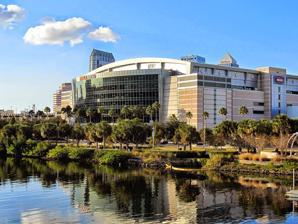
Building: Amalie Arena
Country: United States of America
Year built: 1996
Multiuse arena in Tampa, Florida, USA Amalie Arena Amalie Arena in November 2016 Amalie Arena Location in Florida Show map of Florida Amalie Arena Location in the United States Show map of the United States Former names Ice Palace (1996–2002) St. Pete Times Forum (2002–2012) Tampa Bay Times Forum (2012–2014) Address 401 Channelside Drive Location Tampa, Florida , United States Coordinates 27°56′34″N 82°27′7″W / 27.94278°N 82.45194°W / 27.94278; -82.45194 Public transit TECO Streetcar at Amalie Arena Owner Hillsborough County, Florida Operator Tampa Bay Entertainment Properties, LLC, a division of Vinik Sports Group, LLC [ circular reference ] Capacity Ice hockey : 19,092 Basketball : 20,500 Concert : 21,500 Arena football : 18,500 Construction Broke ground April 14, 1994 Opened October 20, 1996 Construction cost US$139 million ($286 million in 2023 dollars ) Architect Ellerbe Becket Structural engineer Walter P Moore General contractor Hunt / Morse Diesel Tenants Tampa Bay Lightning ( NHL ) (1996–present) Tampa Bay Storm ( AFL ) (1997–2017) South Florida Bulls ( NCAA ) (2011–2012) Tampa Breeze ( LFL ) (2009–2012) Toronto Raptors ( NBA ) (2020–2021) Website amaliearena .com Amalie Arena (officially stylized as AMALIE Arena ) is a multipurpose arena in Tampa, Florida , United States, that has been used for ice hockey , basketball , arena football , concerts, and other events. It is mainly used as the home for the Tampa Bay Lightning of the National Hockey League . The building opened in 1996 and was originally known as the Ice Palace . In August 2002, the building's naming rights were sold to the St. Petersburg Times , which became the Tampa Bay Times in January 2012; accordingly, the arena was known as the St. Pete Times Forum (2002–2012) and Tampa Bay Times Forum (2012–2014). In September 2014, the arena was renamed Amalie Arena when the naming rights were transferred to Amalie Oil Company . History Tampa Bay Times Forum logo (2012–2014) The venue, located in Downtown Tampa's Channelside District , was a secondary location chosen after the failure of Tampa Coliseum Inc. to secure funding to construct an arena on Tampa Sports Authority land near Tampa Stadium . The city of Tampa paid $86 million and the Tampa Bay Lightning paid $53 million for the venue's construction and infrastructure. It opened in 1996 as the Ice Palace. Its first event was a performance by the Royal Hanneford Circus . The first hockey game was the Lightning hosting the New York Rangers , which the Lightning won 5–2. The arena, built as a new home for the Lightning, was necessary because of the lack of a major league-sized arena in the Tampa Bay Area . The largest existing arenas in the region that were best shaped for hockey were Bayfront Arena in St. Petersburg, the Expo Hall at the Florida State Fairgrounds in Tampa, and the USF Sun Dome on the campus of the University of South Florida in Tampa. However, all of these were either too small for an NHL team to use long term, as their capacities were only 5,800 for Bayfront Arena and 10,425 for the Expo Hall, or would need to undergo extensive renovations to make space for hockey in the case of the Sun Dome (which after renovations would then only have an estimated capacity in the mid-7,000s for hockey, making it too small as well). Prior to the opening of the Ice Palace, the Lightning spent one season at the Expo Hall, and then moved to the Florida Suncoast Dome , which was renamed the "Thunderdome", in St. Petersburg in 1993. The Thunderdome, now Tropicana Field, is currently home to Major League Baseball 's Tampa Bay Rays . The arena is owned by Hillsborough County and leased to the Tampa Sports Authority. The authority leases the arena back to the Lightning, who operate it. The current lease agreement ties the arena to the Lightning ownership. Naming rights to the arena were sold to the then St. Petersburg Times , the largest local newspaper in the Tampa Bay area . Other entertainment events occasionally held in the Forum include concerts, NBA exhibition games, USF basketball and NCAA men's and women's basketball tournament games, NCAA Frozen Four games, tennis , professional wrestling , boxing , figure skating , and rodeos (as well as stand-alone bull riding events; the Forum has hosted an event by the PBR 's premier tour, the Built Ford Tough Series , annually since 1998). In 2010, the Tampa Bay Times Forum was ranked as the fourth busiest arena in the United States. A $35 million renovation was scheduled to be completed before the 2012 Republican National Convention . The renovation included a rebuilt grand plaza entrance, elimination of 2 lower-level suites in each corner (8 of current 28 suites) leaving views from the concourse area to the playing area, renovation of each suite, elimination of sections 323 and 324 on the terrace level (574 seats) for a bar and stage area that will feature a new digital theatre organ , more concessions areas on the terrace level, an 11,000-square-foot (1,000 m 2 ) outdoor deck and party area overlooking outside plaza and facing the downtown skyline, new climate controls that improve both the ice surface and spectator comfort, new lighting, all new padded seats, resurfaced and redecorated concourse, combining Icons and Medallions restaurants into one venue, and updated restrooms. Also in 2012, the Tampa Bay Times Forum installed a new video display board. The board is billed as the largest of its kind in North America. Its two larger faces measure 28 × 50 feet (8.5 × 15.2 m), while its two smaller faces are 28 × 20 feet (8.5 × 6.1 m). In comparison, the arena's old display board measured 16 × 28 feet (4.9 × 8.5 m) on all sides. On September 3, 2014, Lightning owner Jeff Vinik announced the renaming of the Forum to Amalie Arena after coming to an agreement with Amalie Oil Company , a motor oil company based in Tampa. Also in late 2014, the arena debuted its 1-acre organic vegetable garden to help feed players and fans. Utilizing an outside area in the back devoted to cooling pipes and recycling bins, a deck was built along with 125 hydroponic towers. Events NHL As home of the Tampa Bay Lightning , Amalie Arena has hosted games in the Stanley Cup Finals , hosting games one, two, five, and seven of the 2004 Stanley Cup Finals , where the Lightning defeated the Calgary Flames four games to three to win their first Stanley Cup. During the 2015 Stanley Cup Finals against the Chicago Blackhawks , the arena was the site of games one, two, and five. Amalie Arena was also the site of games one, two, and five of the 2021 Stanley Cup Finals , where the Lightning defeated the Montreal Canadiens four games to one to win their third Stanley Cup. In the 2004 and 2021 Finals, the Lightning clinched the Stanley Cup on home ice at Amalie Arena. Games 3, 4 and 6 of the 2022 Stanley Cup Finals were also held at Amalie Arena; the Colorado Avalanche became the first visiting team to hoist the Stanley Cup at the arena after defeating the Lightning four games to two. It did not host the 2020 Stanley Cup Finals as all games were held behind closed doors at Edmonton 's Rogers Place due to the COVID-19 pandemic . However, the eventual champion Lightning (who defeated the Dallas Stars in six games) did hold watch parties outside the arena for select season ticket holders. In addition, Amalie Arena has hosted the National Hockey League All-Star Game twice, in 1999 and in 2018. College basketball In college basketball, the arena is a regular host for games in both the NCAA Division I men's basketball tournament and NCAA Division I women's basketball tournament . The arena has hosted first and second-round games for the men's tournament in 2003 , 2008 , and 2011 (it was scheduled to host games again in 2020 , only to have the tournament cancelled due to the COVID-19 pandemic). In the women's tournament, Amalie Arena has hosted the Final Four of the 2008 , 2015 , and 2019 tournaments. The arena has also hosted conference tournaments, hosting the 2007 ACC men's basketball tournament and the 2009 and 2022 SEC Men's Basketball Tournaments. The arena was also the main home of the South Florida Bulls men's basketball team for their 2011–12 season while the USF Sun Dome underwent extensive renovations. Amalie Arena is scheduled to host the 2025 NCAA Division I Women's Basketball Final Four and 2026 NCAA Division I Men's Basketball first and second rounds. AFL During the arena's time as home of the Tampa Bay Storm of the Arena Football League , it hosted the league's championship game, known as the ArenaBowl , on two occasions, ArenaBowl XII in 1998 and ArenaBowl XVII in 2003. Volleyball Amalie Arena hosted the NCAA Division I women's volleyball tournament Final Four in the 2009 and 2023 tournaments. NBA The arena was slated to host an NBA preseason game in 2010 between the Orlando Magic and Miami Heat , the league's two Florida teams. However, months before the game, the arena's basketball floor was treated with an oil-based cleaning solution that resulted in a slippery film forming on it. According to Magic players, the floor was so slippery that they had to walk through their shootaround . When it became apparent that there was no way to make the court playable, the game was canceled half an hour before the scheduled tipoff. All fans received a full refund. For the 2020–21 NBA season , the Toronto Raptors played their home games in Amalie Arena due to travel restrictions imposed by the Canadian government in response to the COVID-19 pandemic in Canada . College hockey The Frozen Four of the 2012 NCAA Division I Men's Ice Hockey Tournament was held in the arena, hosted by the University of Alabama in Huntsville , the nearest collegiate hockey team to Florida. This was the first time the Frozen Four was held outside the northern US since 1999, when the University of Alaska Anchorage hosted the event at the Arrowhead Pond of Anaheim in Anaheim, California . Boston College won the national championship game 4–1 against Ferris State . Amalie Arena again hosted the Frozen Four in 2016 and 2023 . Combat sports The arena held its first UFC event on April 16, 2016, for UFC on Fox: Teixeira vs. Evans . The UFC returned to the arena for UFC Fight Night: Joanna vs. Waterson on October 12, 2019. The UFC returned again for UFC on ESPN: Covington vs. Buckley on December 14, 2024. On December 18, 2021, Amalie Arena hosted the Jake Paul vs. Tyron Woodley II boxing pay-per-view event. Paul won via knockout in round 6. The arena also hosted the Jake Paul vs. Mike Perry boxing event on pay-per-view. Paul won via knockout in round 6. It has also held the World Wrestling Federation (now renamed to WWE) pay-per-view event Survivor Series (2000) , as well as Extreme Rules (2011) and Battleground (2014) . Tampa hosted WrestleMania 37 in 2021 but the arena was not involved in the festivities surrounding the event, as all weekly WWE events took place in a bio-secure bubble with zero ticketed fans in attendance called the WWE ThunderDome at the time due to the COVID-19 pandemic. WrestleMania 37 itself was held at Raymond James Stadium in front of a reduced capacity audience over the course of two nights. On July 20, 2024, Amalie Arena hosted the Jake Paul vs. Mike Perry boxing pay-per-view event. Paul won via knockout in round 6. Other events James Taylor has performed at Amalie Arena several times. In 2010 he performed with Carole King during the 2010 Troubadour World Reunion Tour and he has also performed with his band at Amalie Arena in 1997, 2001, 2003, 2014, 2018 and 2021 - Jackson Browne and his band opened the 2021 appearance. British alternative rock band Coldplay performed a concert at the venue on June 28, 2012, as part of their Mylo Xyloto Tour . The arena hosted Monster Jam from 2017 to 2019. The event came back to the arena in 2023. Marvel Universe Live! kicked off its national tour at Amalie Arena on July 10, 2014. The arena hosted AMSOIL Arenacross from 2015 to 2017. The arena hosted the Kellogg's Tour of Gymnastics Champions in 2016. Carrie Underwood has performed in the venue multiple times with her first headlining concert on October 25, 2010, during her Play On Tour . Her latest performance was a sold-out crowd on February 4, 2023, during her Denim & Rhinestones Tour . Gallery St. Pete Times Forum in 2004 Exterior view in 2005 with old St. Pete Times Forum signage. Inside the St Pete Times Forum, April 8, 2006. St Pete Times Forum interior from near ice level in 2007. Interior from concourse level during a Tampa Bay Storm game in 2017. Watch party outside the entrance to the arena during game 6 of the 2015 Stanley Cup Finals See also Downtown Tampa List of indoor arenas in the United States Scotiabank Arena (permanent home of the Toronto Raptors) List of indoor arenas by capacity References